Dhaka

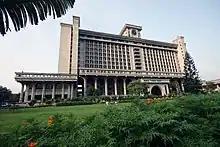
Nagar Bhaban is the seat of the Dhaka South City Corporation

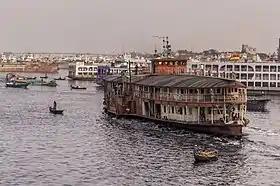
Some boats and launches on the river Buriganga.

The development of the "real city" began after the partition of India. After partition, Dhaka became known as the "second capital" of Pakistan. This was formalized in 1962 when Ayub Khan declared the city as the legislative capital under the 1962 constitution. New neighbourhoods began to spring up in formerly barren and agrarian areas. These included Dhanmondi (rice granary), Katabon (thorn forest), Kathalbagan (jackfruit garden), Kalabagan (banana garden), Segunbagicha (teak garden) and Gulshan (flower garden). Living standards rapidly improved from the pre-partition standards. The economy began to industrialize. On the outskirts of the city, the world's largest jute mill was built. The mill produced jute goods which were in high demand during the Korean War. People began building duplex houses. In 1961, Queen Elizabeth II and Prince Philip witnessed the improved living standards of Dhaka's residents. The Intercontinental hotel, designed by William B. Tabler, was opened in 1966. Estonian-American architect Louis I. Kahn was enlisted to design the Dhaka Assembly, which was originally intended to be the federal parliament of Pakistan and later became independent Bangladesh's parliament. The East Pakistan Helicopter Service connected the city to regional towns.